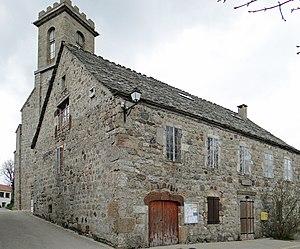
Sagnes-et-Goudoulet - Mairie et clocher de l'église
Sagnes-et-Goudoulet est une commune française, située dans le département de l'Ardèche en région Auvergne-Rhône-Alpes.